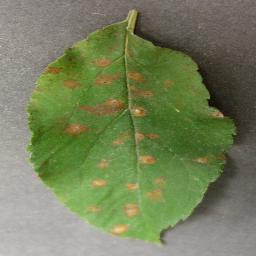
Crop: apple
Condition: cedar_rust